Rattanakosin Kingdom (1782–1932)

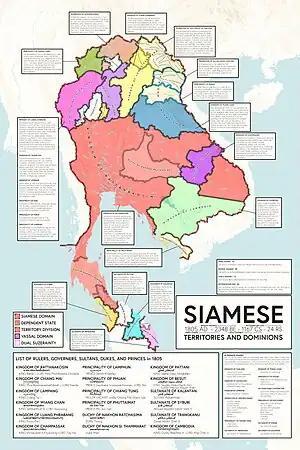
Siamese territory and dominion at its largest in 1805 resulting from the Burmese–Siamese War of 1802–1805

The Burmese continued to pose a major threat to the Siamese state of existence. In 1785, King Bodawpaya of the Burmese Konbaung dynasty sent massive armies to invade Siam in five directions during the Nine Armies' War. Decades of continuous warfare had left Siam depopulated and the Siamese court managed to muster only a total of 70,000 men against the 144,000 men of Burmese invaders. The Burmese, however, were over-stretched and unable to converge. Prince Sura Singhanat led his army to defeat the main army of King Bodawpaya in the Battle of Latya in Kanchanaburi in 1786. In the north, the Burmese laid siege on Lanna Lampang. Kawila, the ruler of Lampang, managed to hold the siege for four months until relief forces from Bangkok came to rescue Lampang. In the south, Lady Chan and Lady Mook were able to fend off Burmese attacks on Thalang (Phuket) in 1786. After the unfruitful campaign, King Bodawpaya sent his son "Uparaja" Thado Minsaw to invade Kanchanaburi concentrating only in one direction. King Rama I and his brother Prince Sura Singhanat defeated the Burmese in the Tha Dindaeng Campaign in 1786–1787.